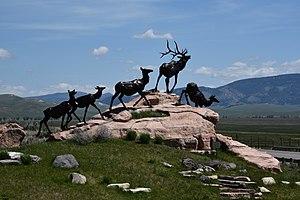
Le National Museum of Wildlife Art, littéralement « Musée National de l'art de la faune», est un musée situé à Jackson Hole, Wyoming, États-Unis qui conserve et expose des œuvres d'art concernant la faune. Le bâtiment de 51 000 pieds, soit environ 15 500 m, avec une façade en quartzite de l'Idaho, a été inspiré par les ruines du château de Slains dans l'Aberdeenshire, en Écosse. Situé sur une falaise appelée East Gros Ventre Butte, au milieu d'un véritable habitat sauvage, l'institution surplombe le National Elk Refuge et est située à 2,5 miles au nord de la ville de Jackson. Le cœur des collections reflète le réalisme traditionnel et contemporain. La pièce maîtresse du musée est une collection d'œuvres de Carl Rungius et Bob Kuhn. En plus de 14 galeries, le musée possède un parcours de sculpture, une boutique, un restaurant, une galerie de découverte pour les enfants et une bibliothèque. Plus de 80 000 personnes le visitent chaque année dont plus de 10 000 enfants, souvent dans le cadre de leurs programmes scolaires.